Reliquiae Sacrae Carolinae

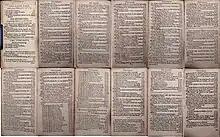
Contents pages from the 1st edition of the "Reliquiae", 1650

This contains 33 of his Majesties speeches, 40 messages for peace, and 33 letters. It also contains private letters to the Queen and others that were intercepted and published by Parliament.